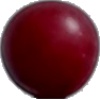
Label: Cherry Wax Red 1